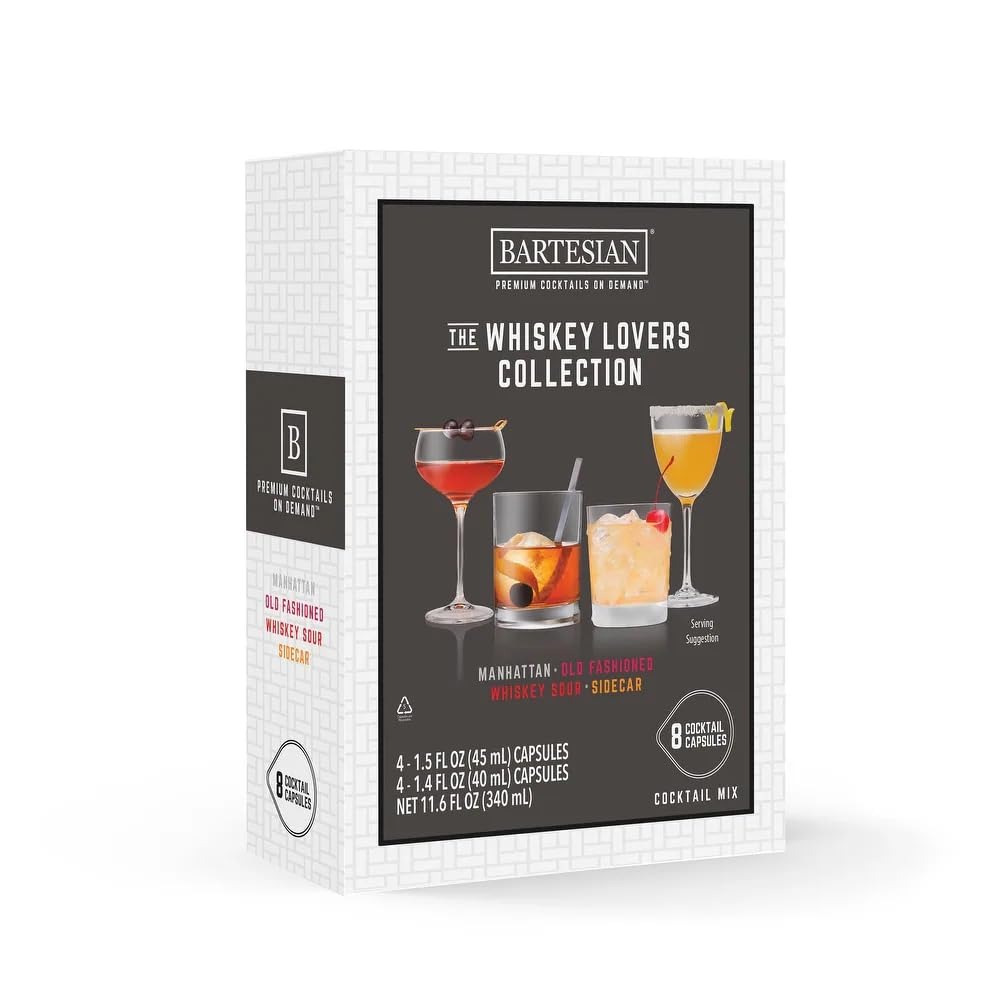
Item Name: Bartesian The Whiskey Lover's Collection Cocktail Mixer Capsules (55397), Variety Pack of 8 Capsules for Bartesian Premium Cocktail Maker
Bullet Point 1: CRAFTED BY MASTER MIXOLOGISTS: Bartesian cocktail machine capsules were created by some of the world's most skilled and experienced mixologists. These experts worked tirelessly to develop a range of precisely measured cocktail pods that deliver the perfect balance of flavor and complexity with every pour.
Bullet Point 2: FRESHNESS-DATED DRINK CAPSULES: The recyclable cocktail capsules contain real juice concentrates, bitters, and extracts and are dated for freshness. So, you can enjoy bar-quality cocktails from home with the peace of mind that comes from knowing you're getting the freshest ingredients possible. Note: the capsules do not contain alcohol.
Bullet Point 3: CREATE DELICIOUS COCKTAILS IN SECONDS: You won't have to deal with the hassle and mess of measuring and mixing ingredients. Simply insert a drink capsule into the cocktail mixer machine, select your preferred strength – mocktail, light, regular, or strong, press mix, and let the machine do the rest!
Bullet Point 4: YOU’LL NEVER RUN OUT OF OPTIONS: At Bartesian, you'll find an extensive selection of drink mixers that goes beyond the usual classics, with an ever-expanding range of exclusive, seasonal, and trending cocktail choices. There's sure to be something for every cocktail-lover.
Product Description: Explore a selection of Bartesian cocktails with The Whiskey Lover's Collection variety pack. Each Bartesian capsule is loaded with precise ingredients to create a top-notch cocktail. Simply insert the capsule into your Bartesian Cocktail Machine, choose your desired potency, and let the Bartesian effortlessly blend and dispense the capsule's ingredients with your chosen alcohol. Since the capsules are alcohol-free, you have the flexibility to use your preferred brand and quality of spirit, ensuring a flawless cocktail every time. Say goodbye to the need for individual mixers, expertise, time, and the associated mess in crafting your own premium, mixologist-approved drinks - bringing your favorite cocktail lounge experience right to your home. Includes 8 capsules, 2 of each flavor: Manhattan, Old-Fashioned, Whiskey Sour and Sidecar. Each capsule is recyclable and dated for freshness.
Value: 8.0
Unit: Count

Price: 28.64